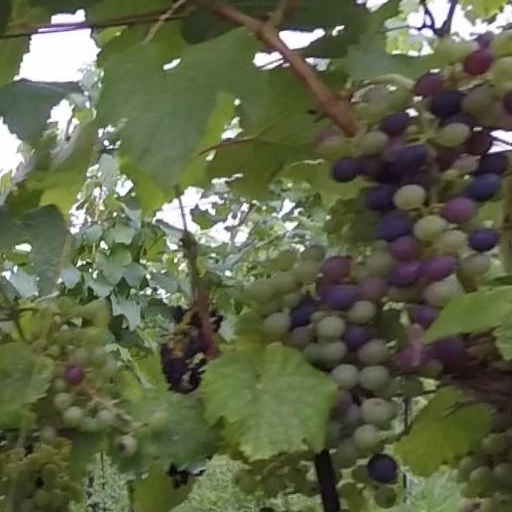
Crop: grape